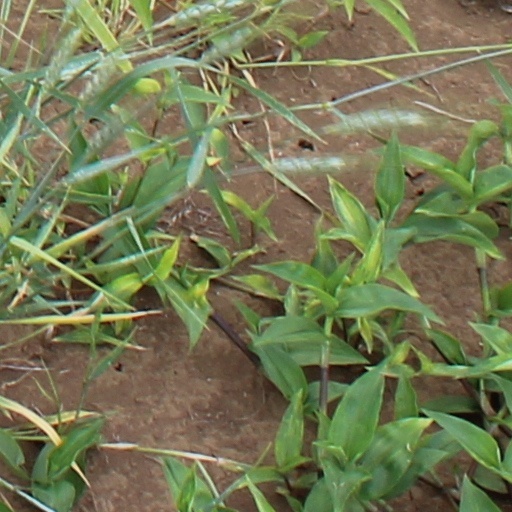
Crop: wheat